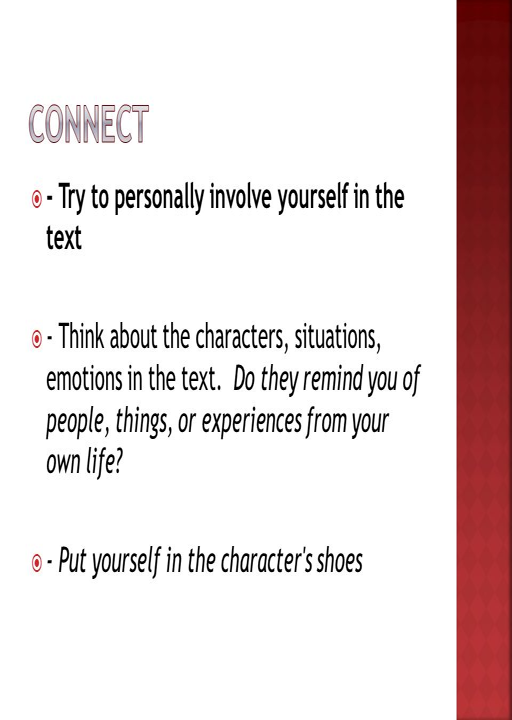
connect - try to personally involve yourself in the text